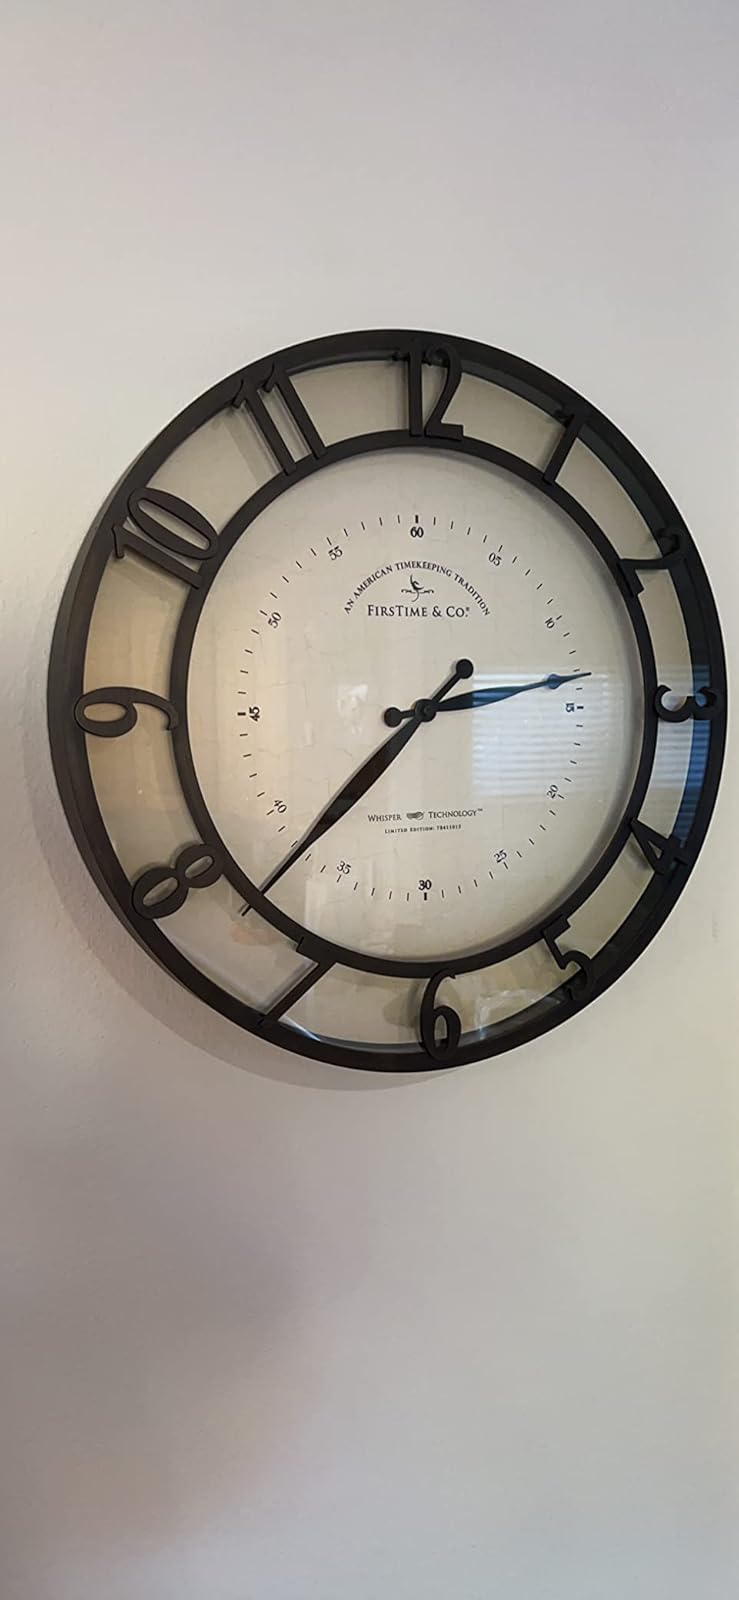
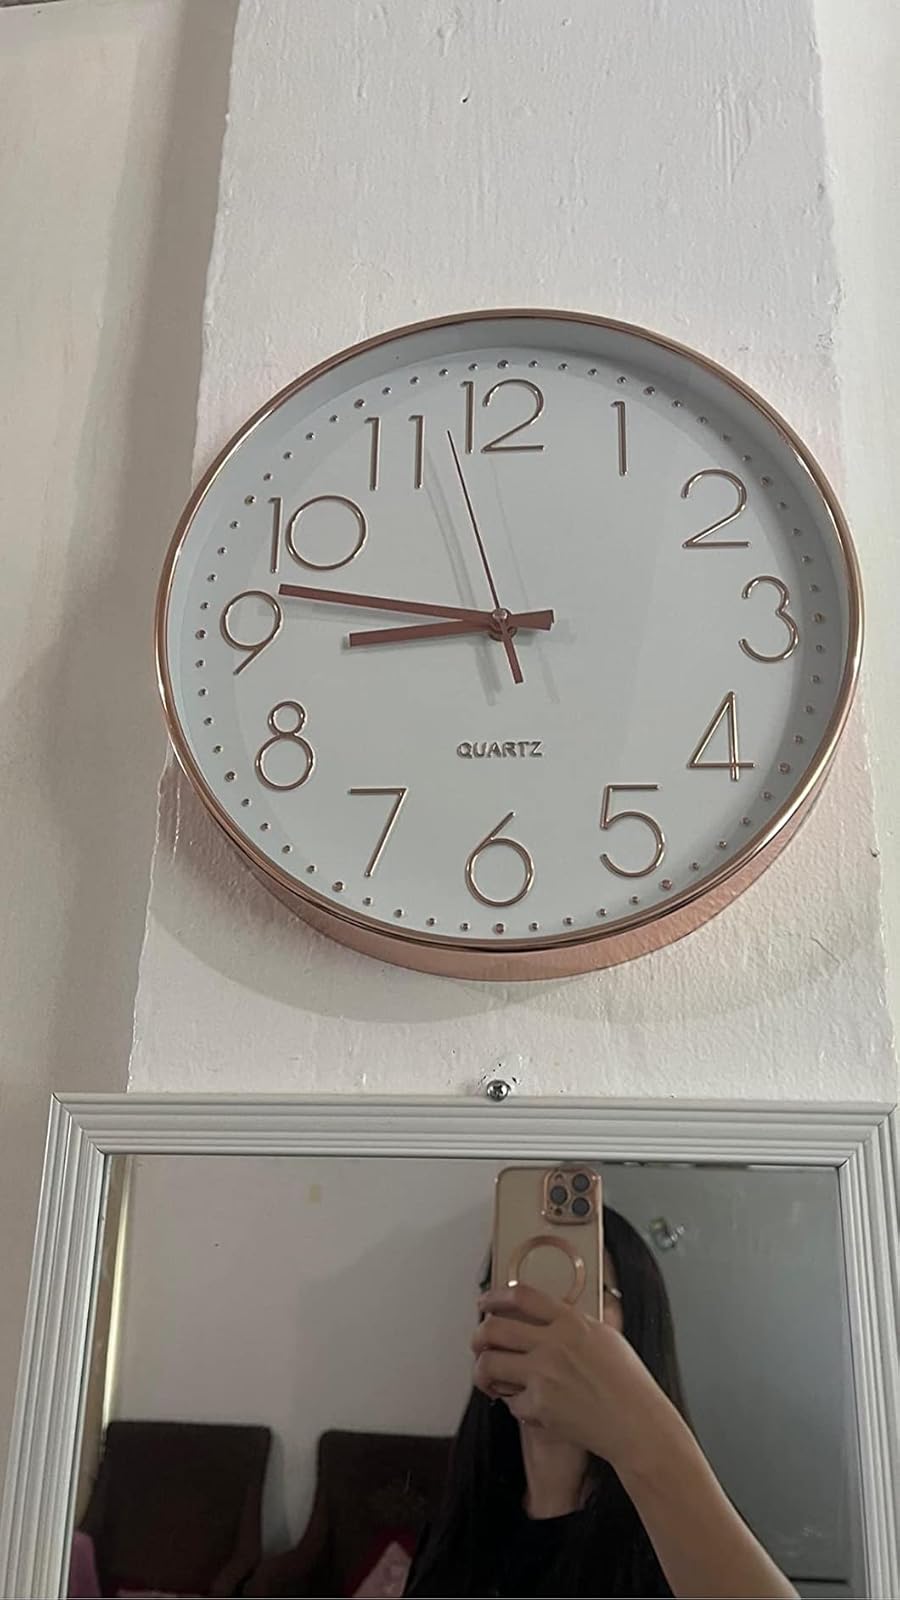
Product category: clock
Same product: no